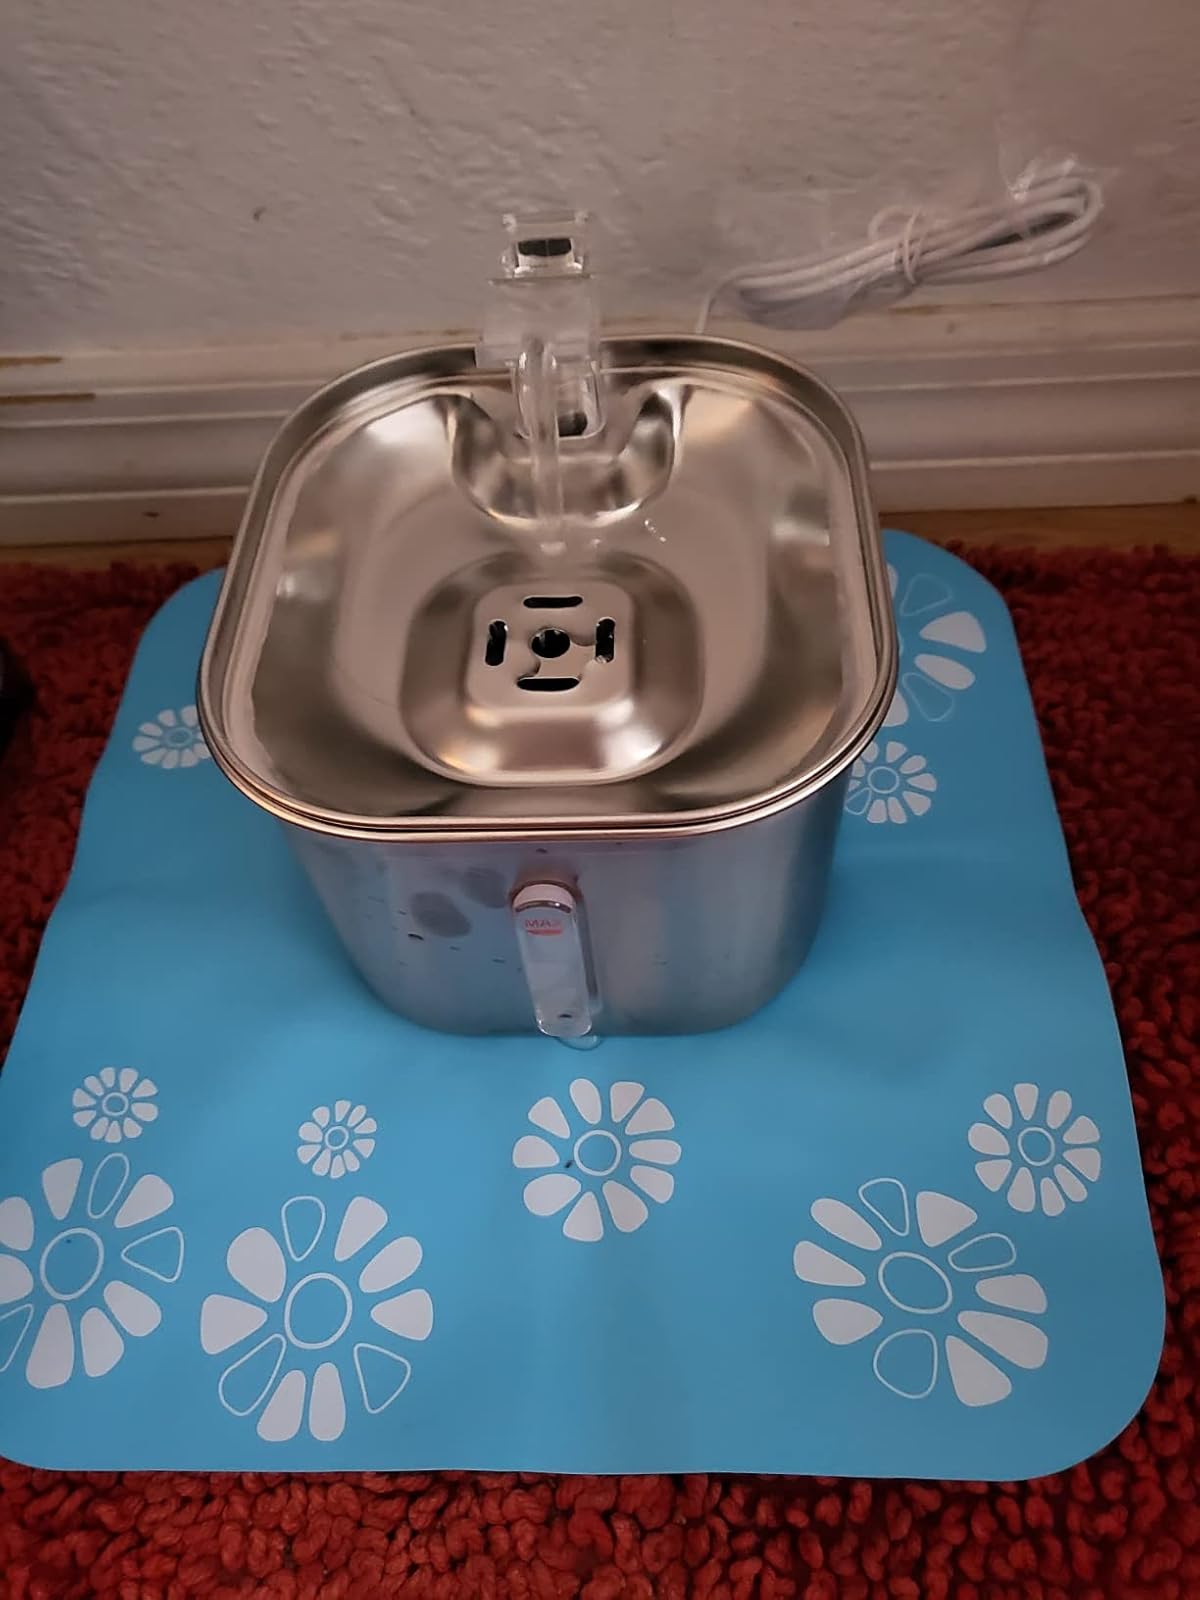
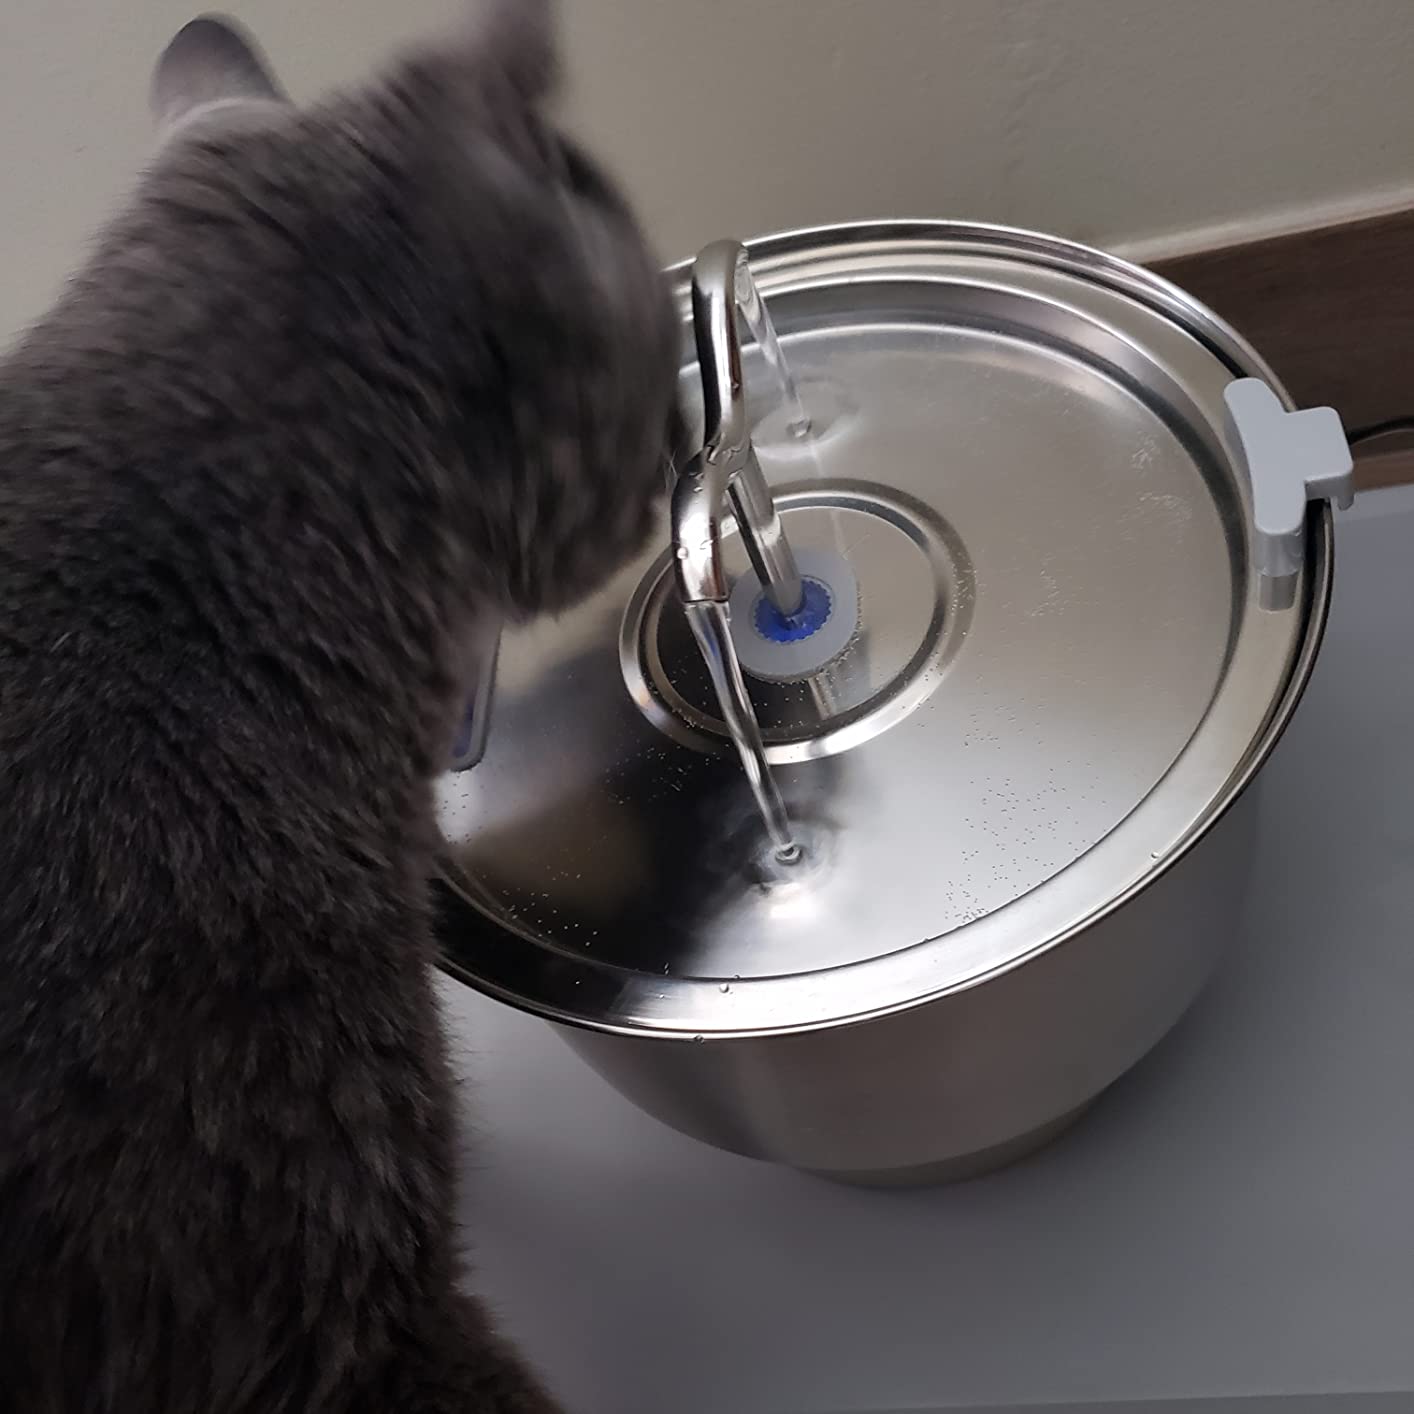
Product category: items_bowl
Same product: no